Moldcell

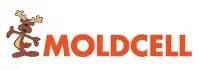
Moldcell Logo 2000—2002

On April 28, 2000, Moldcell opened its first sales office in Chisinau, at the address: 55, Tighina Street. The same year, the mobile operator launched for the first time in Moldova the SMS service and the first prepaid package. The first logo was representing a friendly deer and the first slogan, which subsequently became famous, was „Waiting for us? Here we are!”.